Sea Dragon (video game)

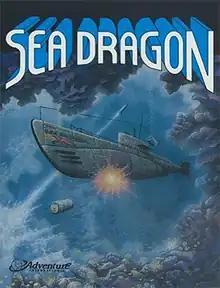

Sea Dragon is a horizontally scrolling shooter for the TRS-80 computer written by Wayne Westmoreland and Terry Gilman and released in 1982 by Adventure International. The gameplay is similar to the "Scramble" arcade video game, but underwater. It was ported to the Apple II, Atari 8-bit computers, Commodore 64, TRS-80 Color Computer, and MS-DOS. The TRS-80 and Apple II show the scenery as outlines, while the other versions use filled color graphics. The Apple and Color Computer ports include digitized speech.